Brecon Beacons National Park

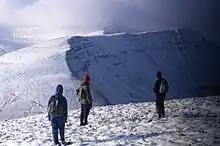
The Beacons in winter

The Brecon Beacons National Park was established in 1957, the third of the three Welsh parks after Snowdonia in 1951 and the Pembrokeshire Coast National Park in 1952. It covers an area of , which is much larger than the Brecon Beacons range. Over half of the park is in the south of Powys; the remainder of the park is split between northwestern Monmouthshire, eastern Carmarthenshire, northern Rhondda Cynon Taf and Merthyr Tydfil, and very small areas of Blaenau Gwent, and Torfaen.